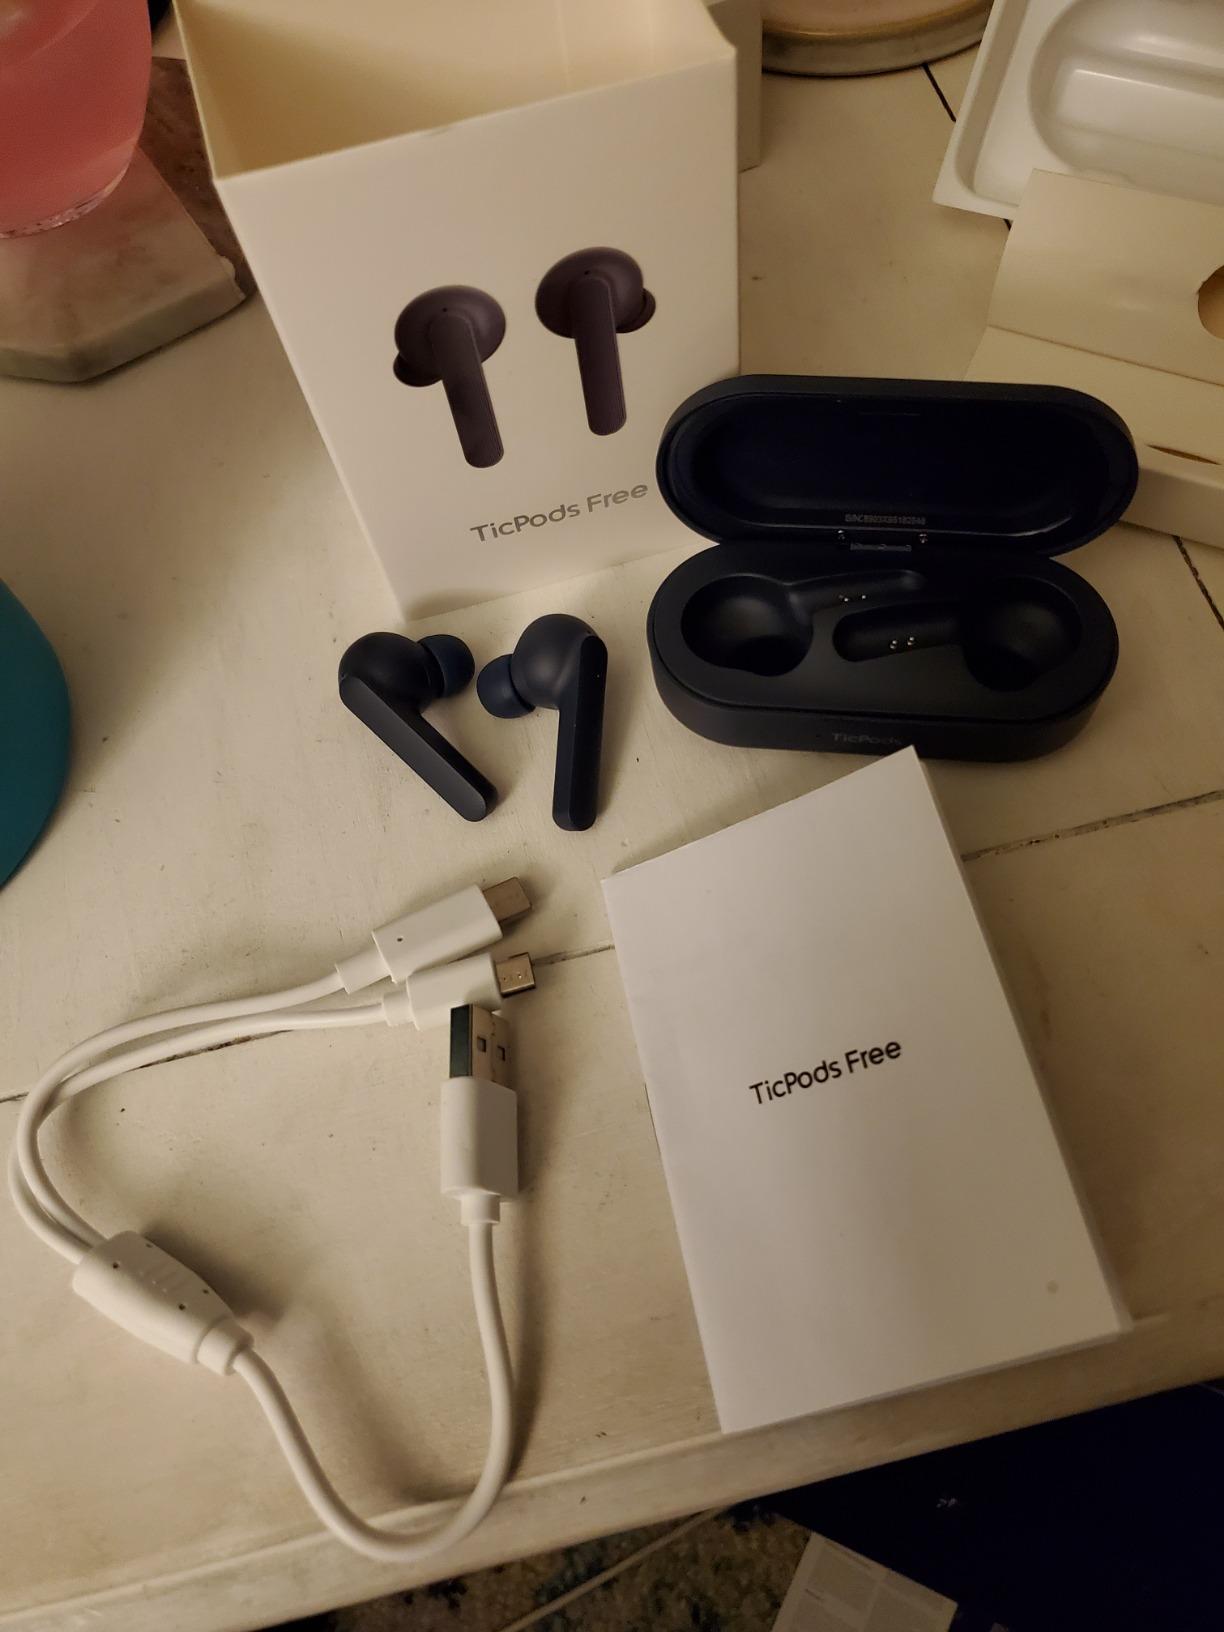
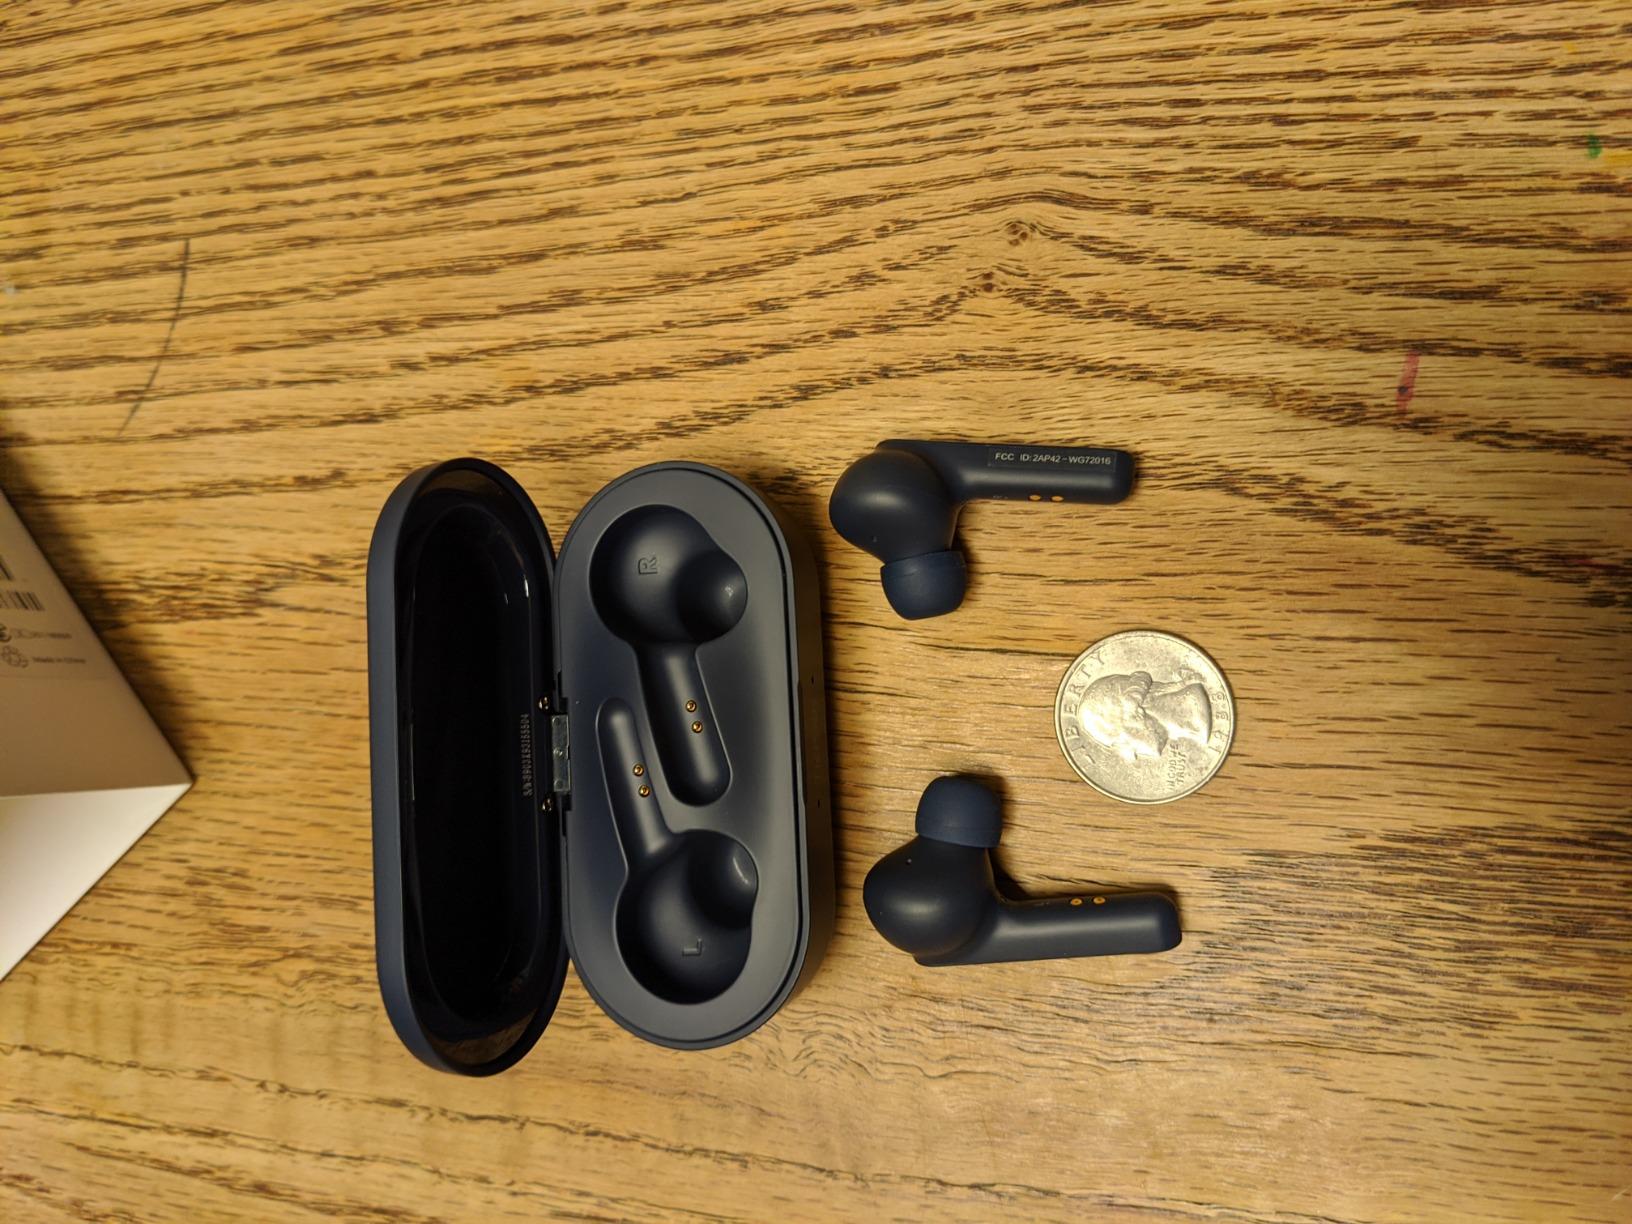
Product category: earbuds
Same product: yes